System of a Down

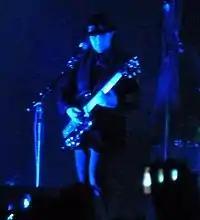
Guitarist Daron Malakian met Serj Tankian for the first time in 1992 before forming the band a couple of years later.

On September 3, 2001, System of a Down planned to launch their second album at a free concert in Hollywood as a "thank you" to fans. To a parking lot built for 3,500 people, about 10,000 more came, prompting the fire marshal to cancel without notice at the last minute. Fans waited for more than an hour for the group to appear, but when a banner hanging at the back of the stage that read "System of a Down" was removed by security, the audience rushed the stage, destroying all the band's touring gear (approximately $30,000 worth of equipment) and began to riot, throwing rocks at police, breaking windows, and knocking over portable toilets. The riot lasted six hours, during which six arrests were made. The band's manager, David "Beno" Benveniste, later said that the riot could have been avoided if the group had been permitted to perform or had they been allowed to make a statement at the concert regarding the cancellation. System of a Down's scheduled in-store performance the next day was cancelled to prevent a similar riot.